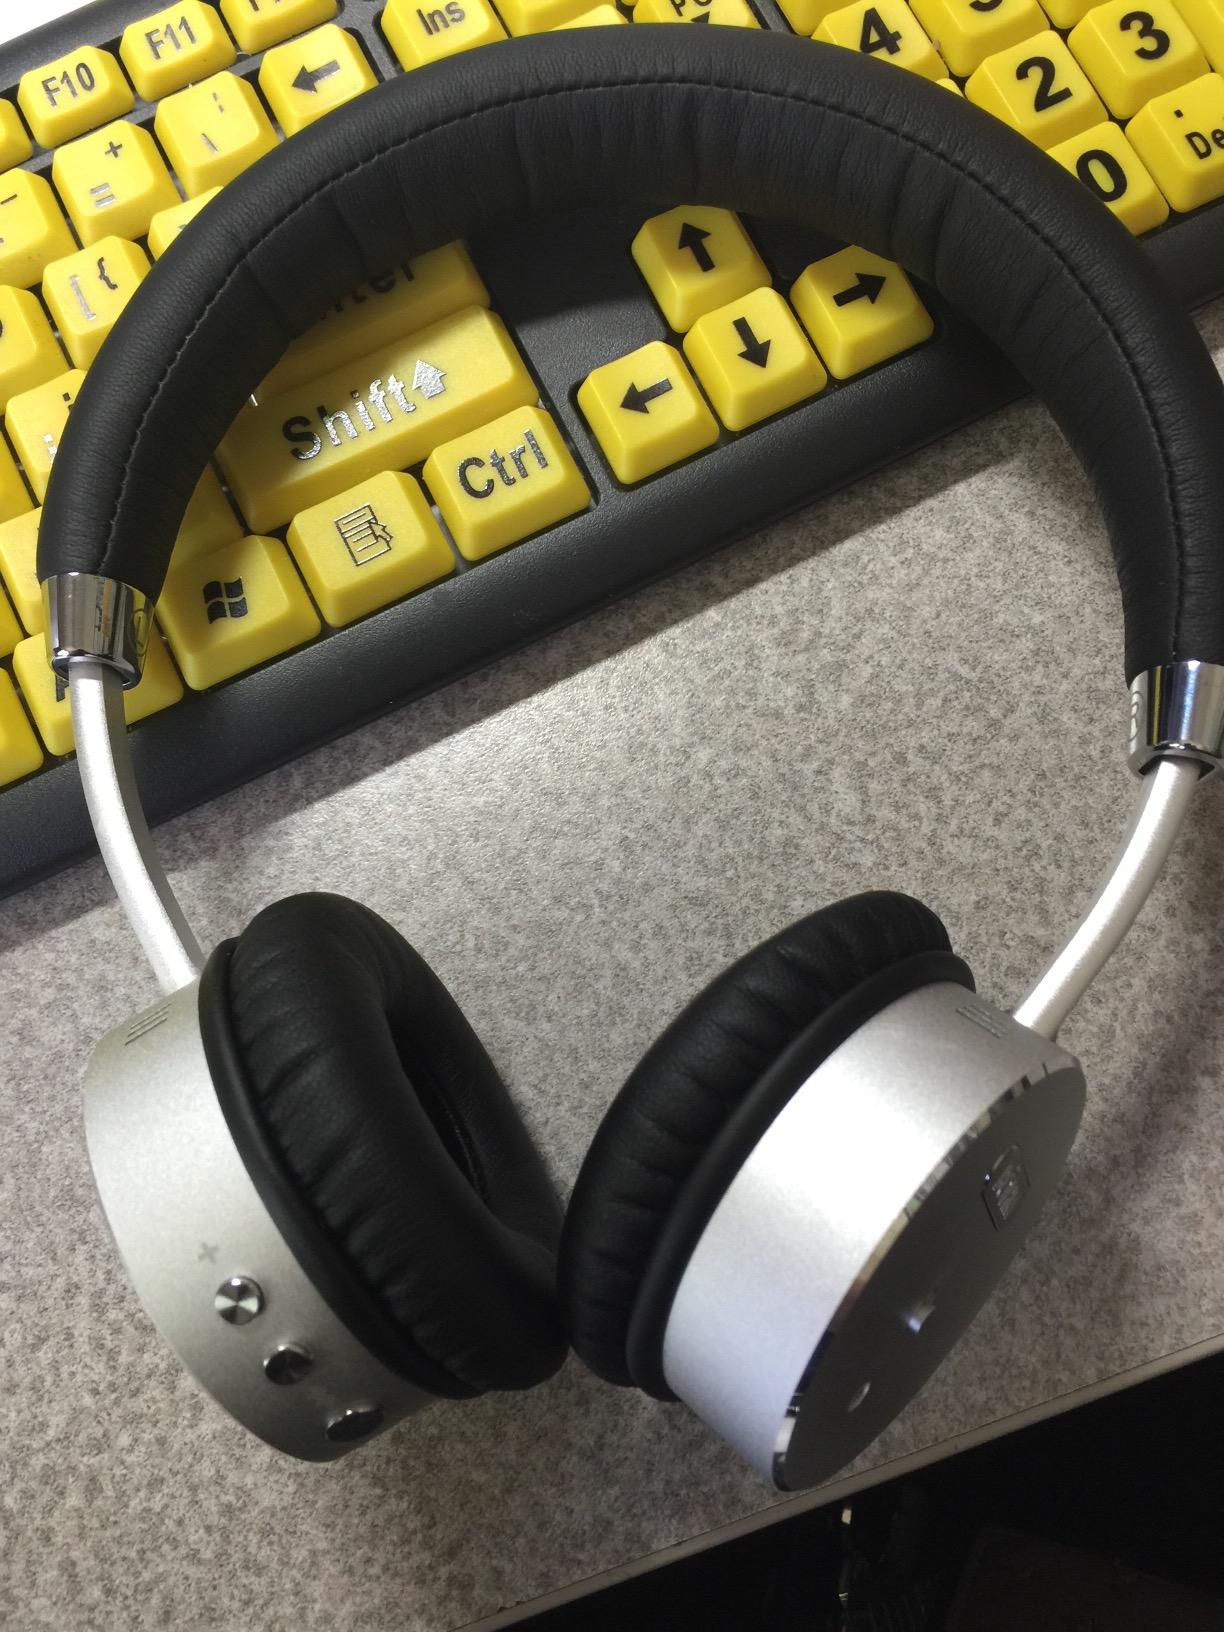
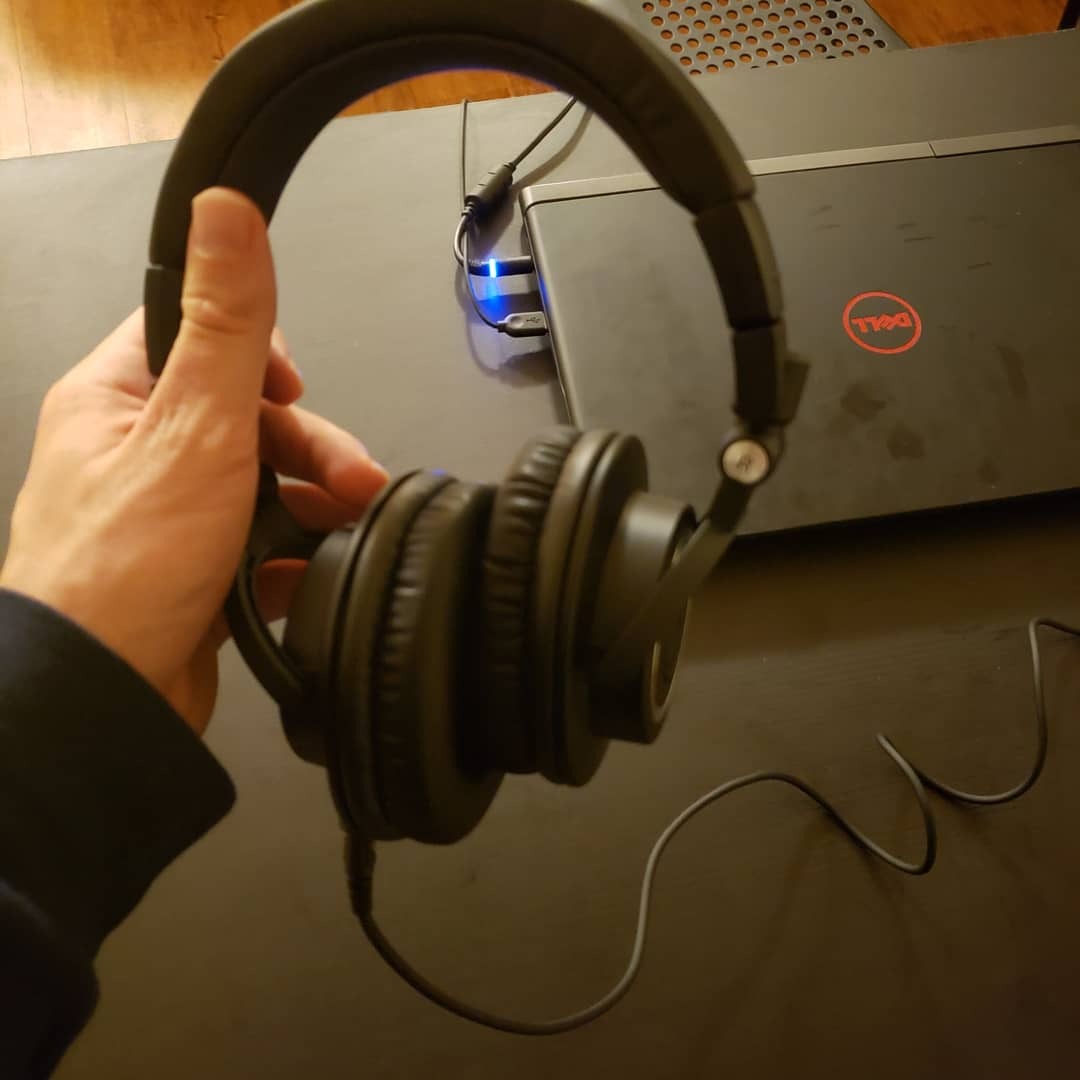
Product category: headphones
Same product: no